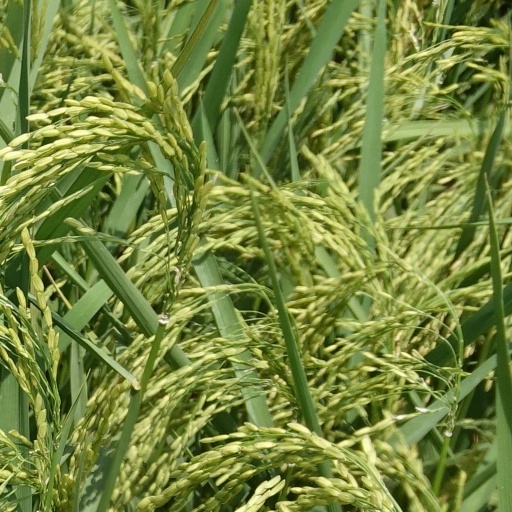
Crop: rice